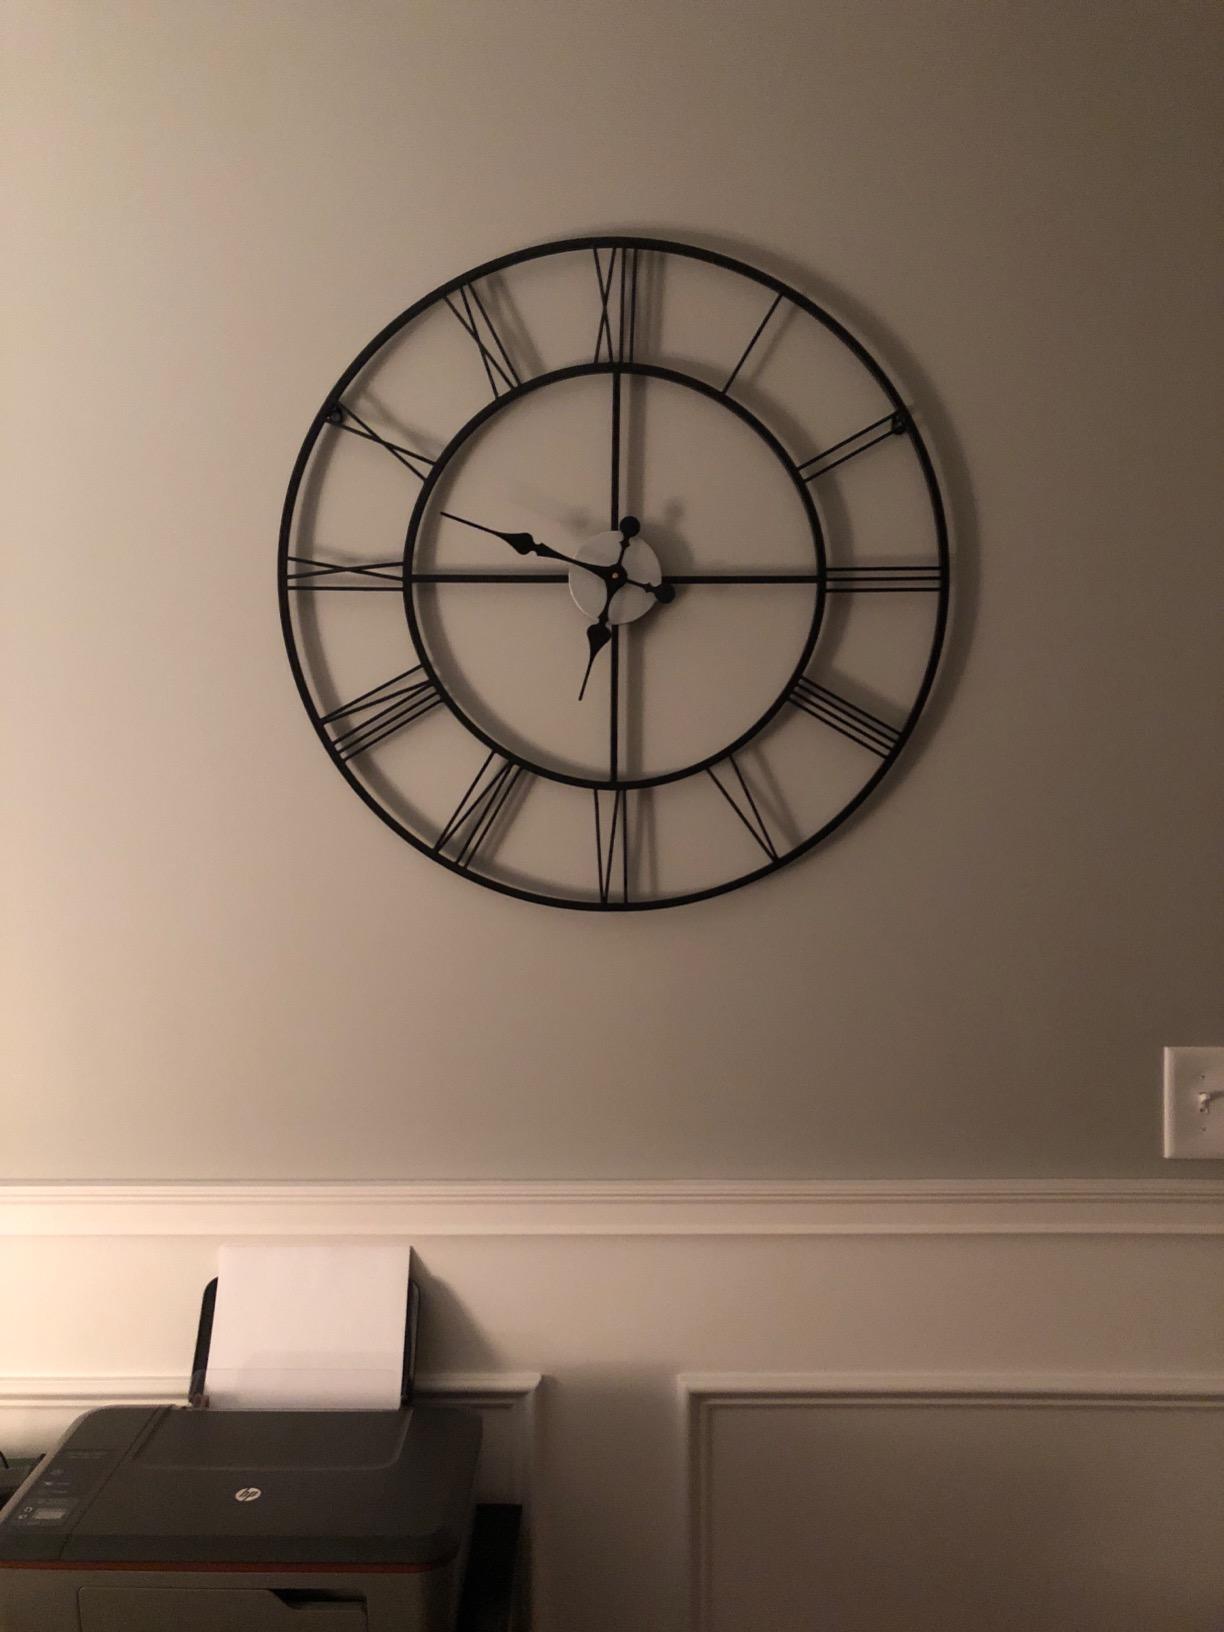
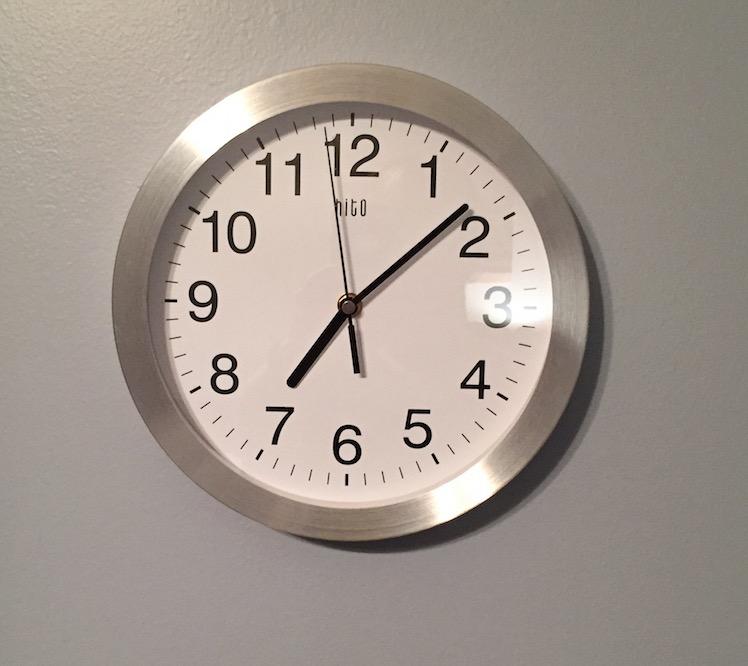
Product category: clock
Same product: no